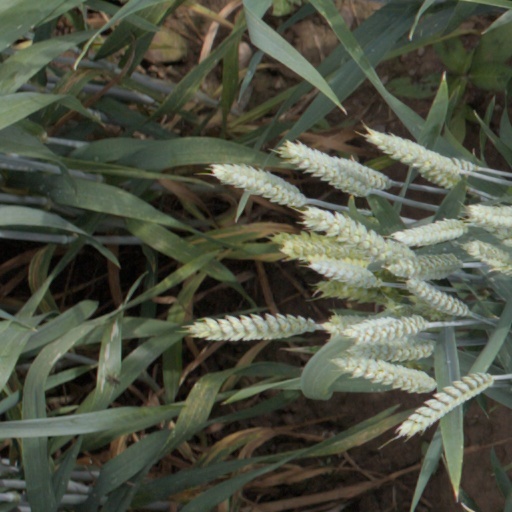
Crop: wheat